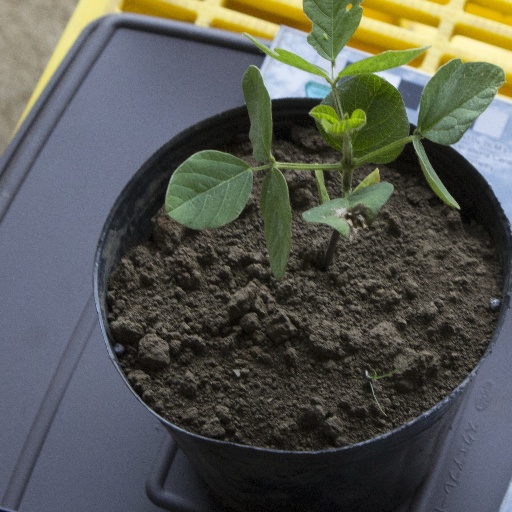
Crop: soybean